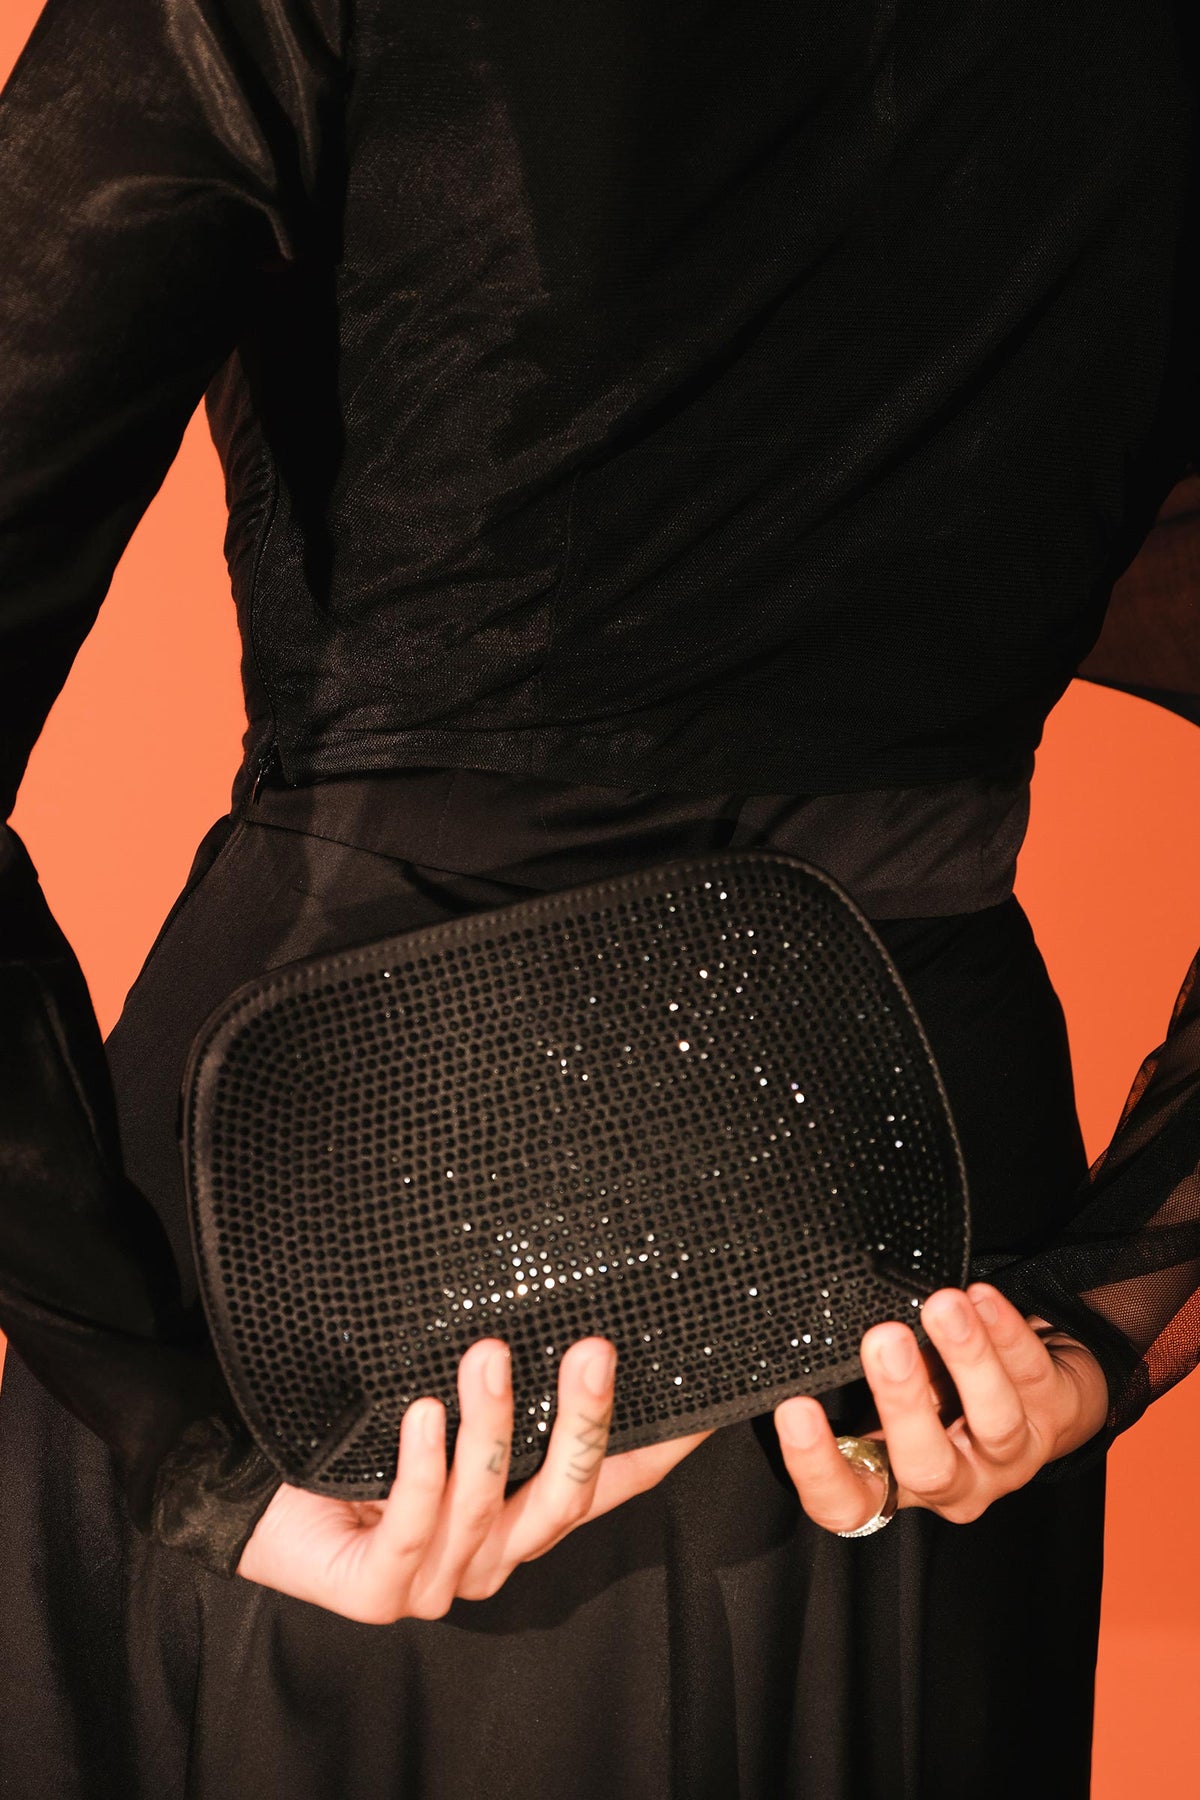
black crystal mesh clutch